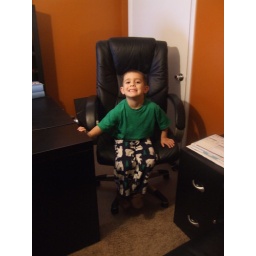
Harmon in the home office